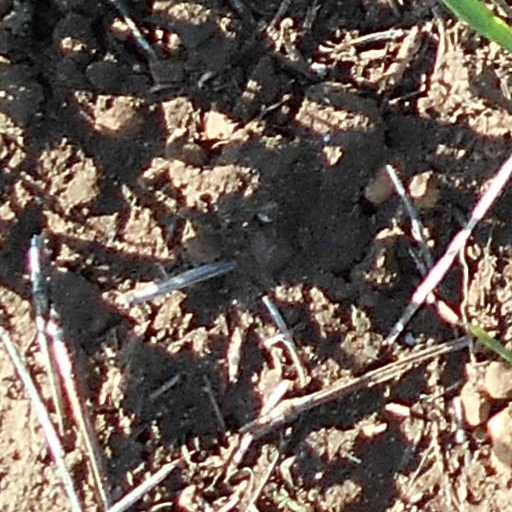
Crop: wheat